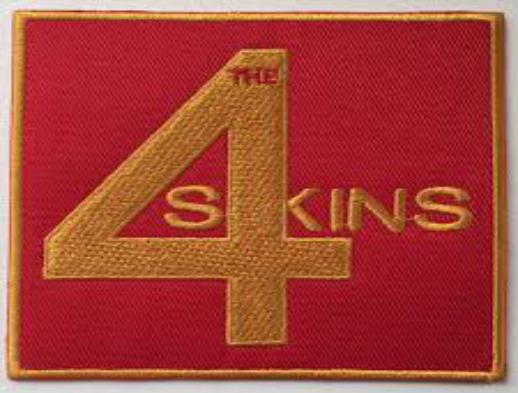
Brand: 4Skins
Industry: Clothes